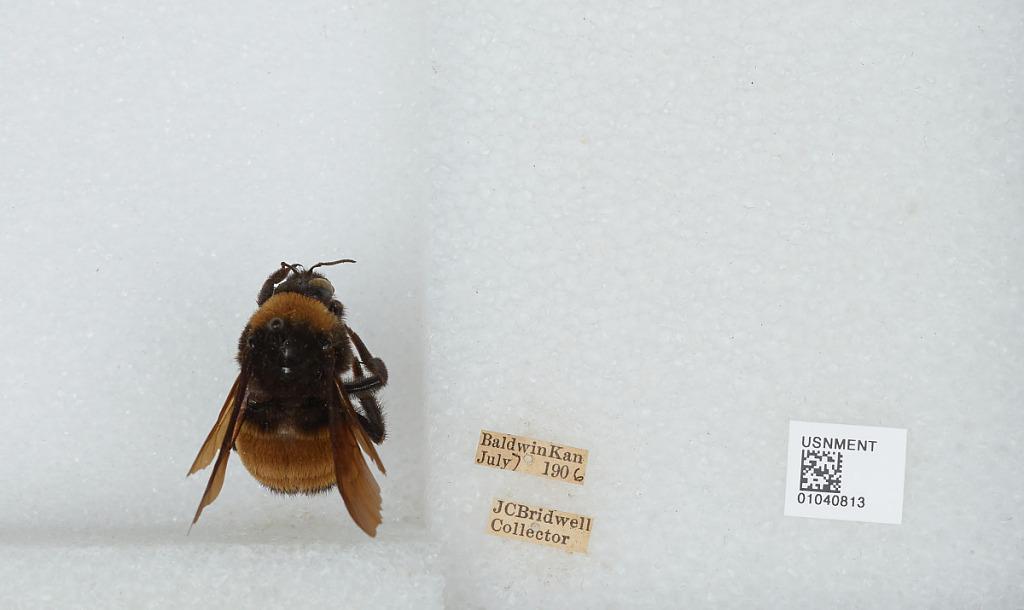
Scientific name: Bombus (Fervidobombus) pensylvanicus pensylvanicus (De Geer)
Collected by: J. Bridwell
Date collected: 1906-7-7
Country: United States
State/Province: Kansas
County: Douglas
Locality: Baldwin City
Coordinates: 38.7775, -95.1875